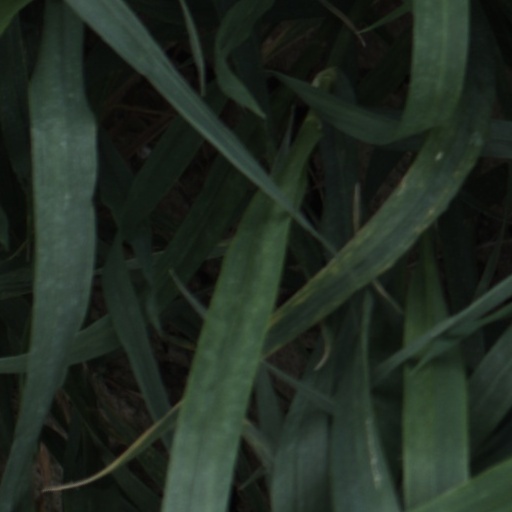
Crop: wheat